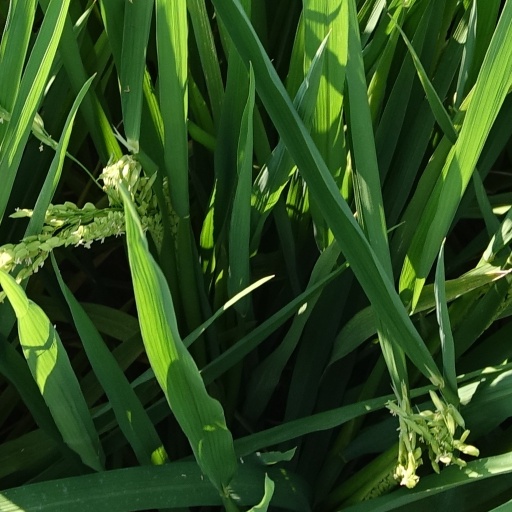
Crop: rice